Annonay

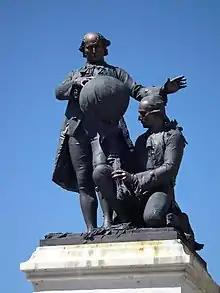
"The Montgolfier brothers"

In the early 20th century, the city still retained its appearance after the Wars of religion except for the Station district. Construction works were mainly concentrated in the industrial valleys of Cance and Deume. The historic center saw the building of Annonay's first department store "Les Galeries Modernes" (currently Public Service offices) and reconstruction on another site of the historic church of Notre-Dame. At this time the "magic of electricity" came (1910). The telephone was known and used. The national news with the laws on religious congregations and the separation of church and state was a passion in Annonay and in its surroundings. There were expulsions of monks and nuns with the "Querelle des inventaires" particularly active during violent protests motivated by the fear of a return to the excesses of 1793–1794.